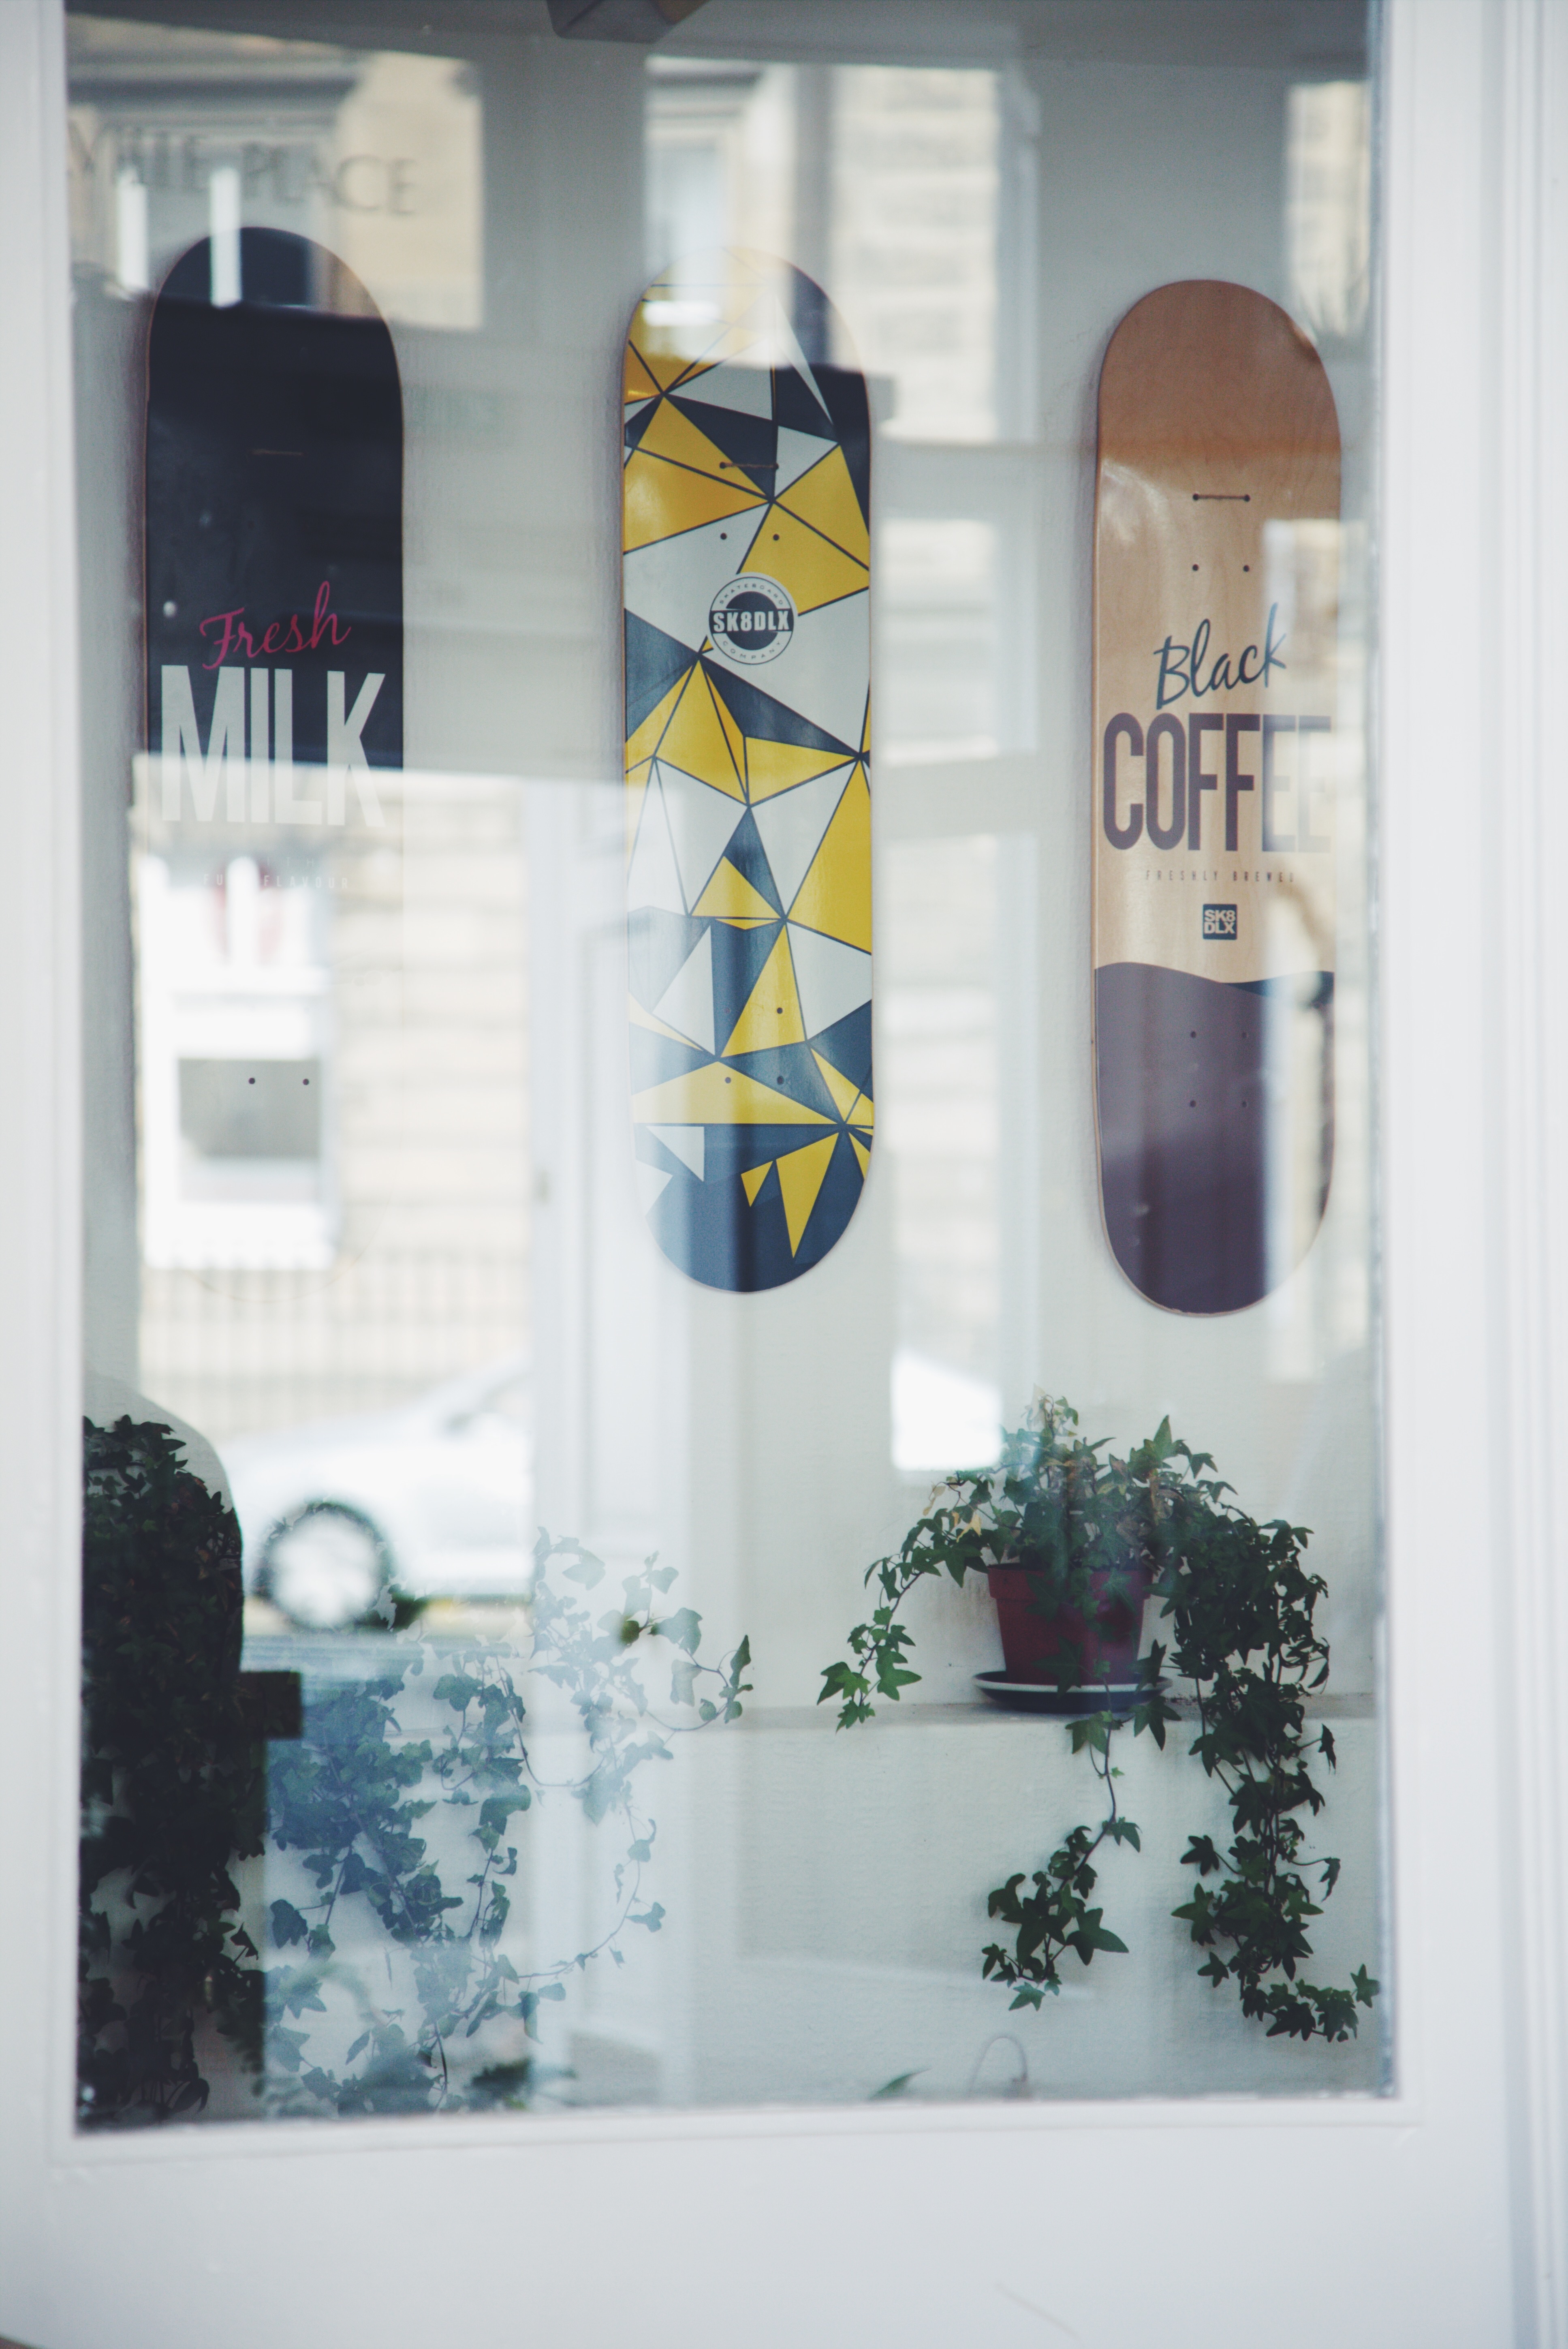
plant, white, skateboard, window, advertising, shop, reflection, color, banner, shelf, blue, art, design